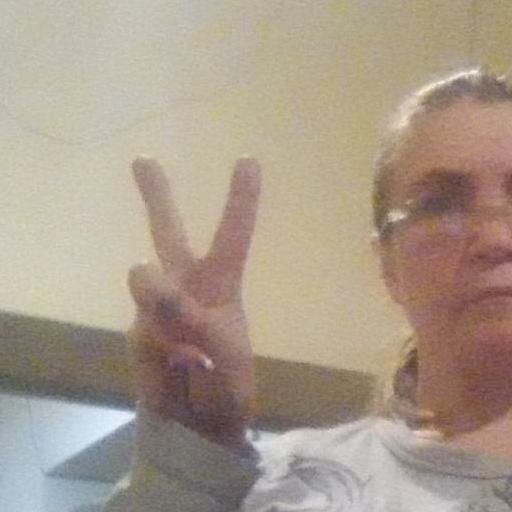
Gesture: peace